Galicia–North Portugal Euroregion

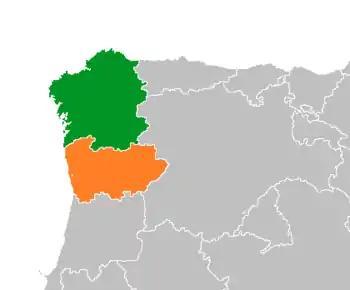

The Galicia–North Portugal Euroregion is a cross-border Euroregion straddling Galicia (Spain) and the North Region (Portugal). It was established in 2008.